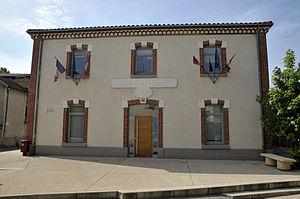
la mairie
Mours-Saint-Eusèbe est une commune française située dans le département de la Drôme, en région Auvergne-Rhône-Alpes.